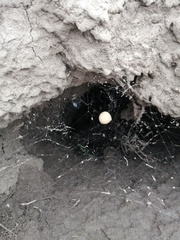
Species: Lactrodectus_hesperus